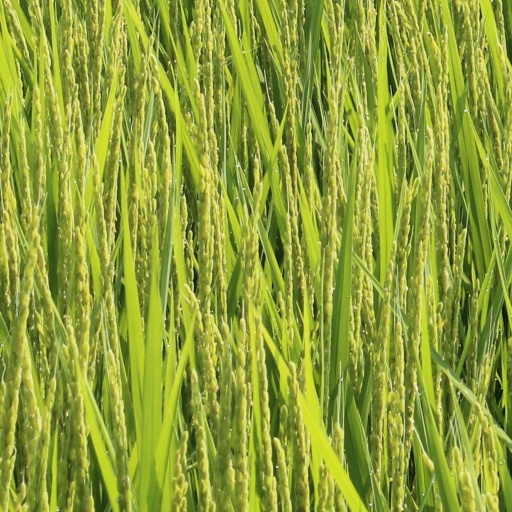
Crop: rice